Oscar Poltronieri

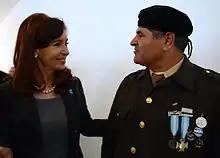
Cristina Kirchner and Oscar Poltronieri

After the war, he only got temporary jobs and became a beggar due to the "desmalvinización", the rejection by Argentinian society of the Falklands conflict and its veterans. Nevertheless, he became the subject of recognition when his story attracted the attention of the main media of the country such as the newspaper "Clarín". The Argentine Army eventually incorporated him as civilian personnel at Campo de Mayo base.